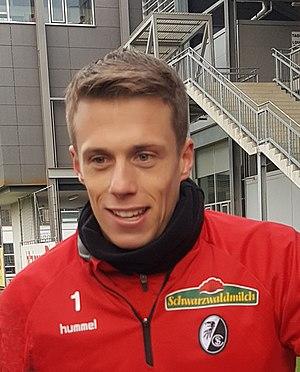
Alexander Schwolow, né le 2 juin 1992 à Wiesbaden, est un footballeur allemand qui évolue au poste de gardien de but au Hertha Berlin.